CD Marino

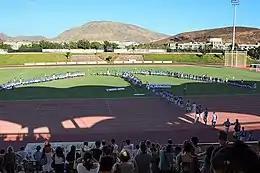
CD Marino 2011-12 club presentation held at the Estadio Antonio Domínguez Alfonso, the club's ground.

Prior to the construction of the Estadio Antonio Domínguez Alfonso, known in English as the Antonio Domínguez Alfonso Stadium or by its full name of Antonio Domínguez Alfonso Municipal Olympic Stadium, CD Marino played their games on the salt flats of El Guincho for a year before moving to the Campo de El Quinto in 1948. On 7 September 1969, the stadium opened, being named after Arona-born Spanish politician Antonio Domínguez Alfonso, whose family provided CD Marino the land to build the stadium on.